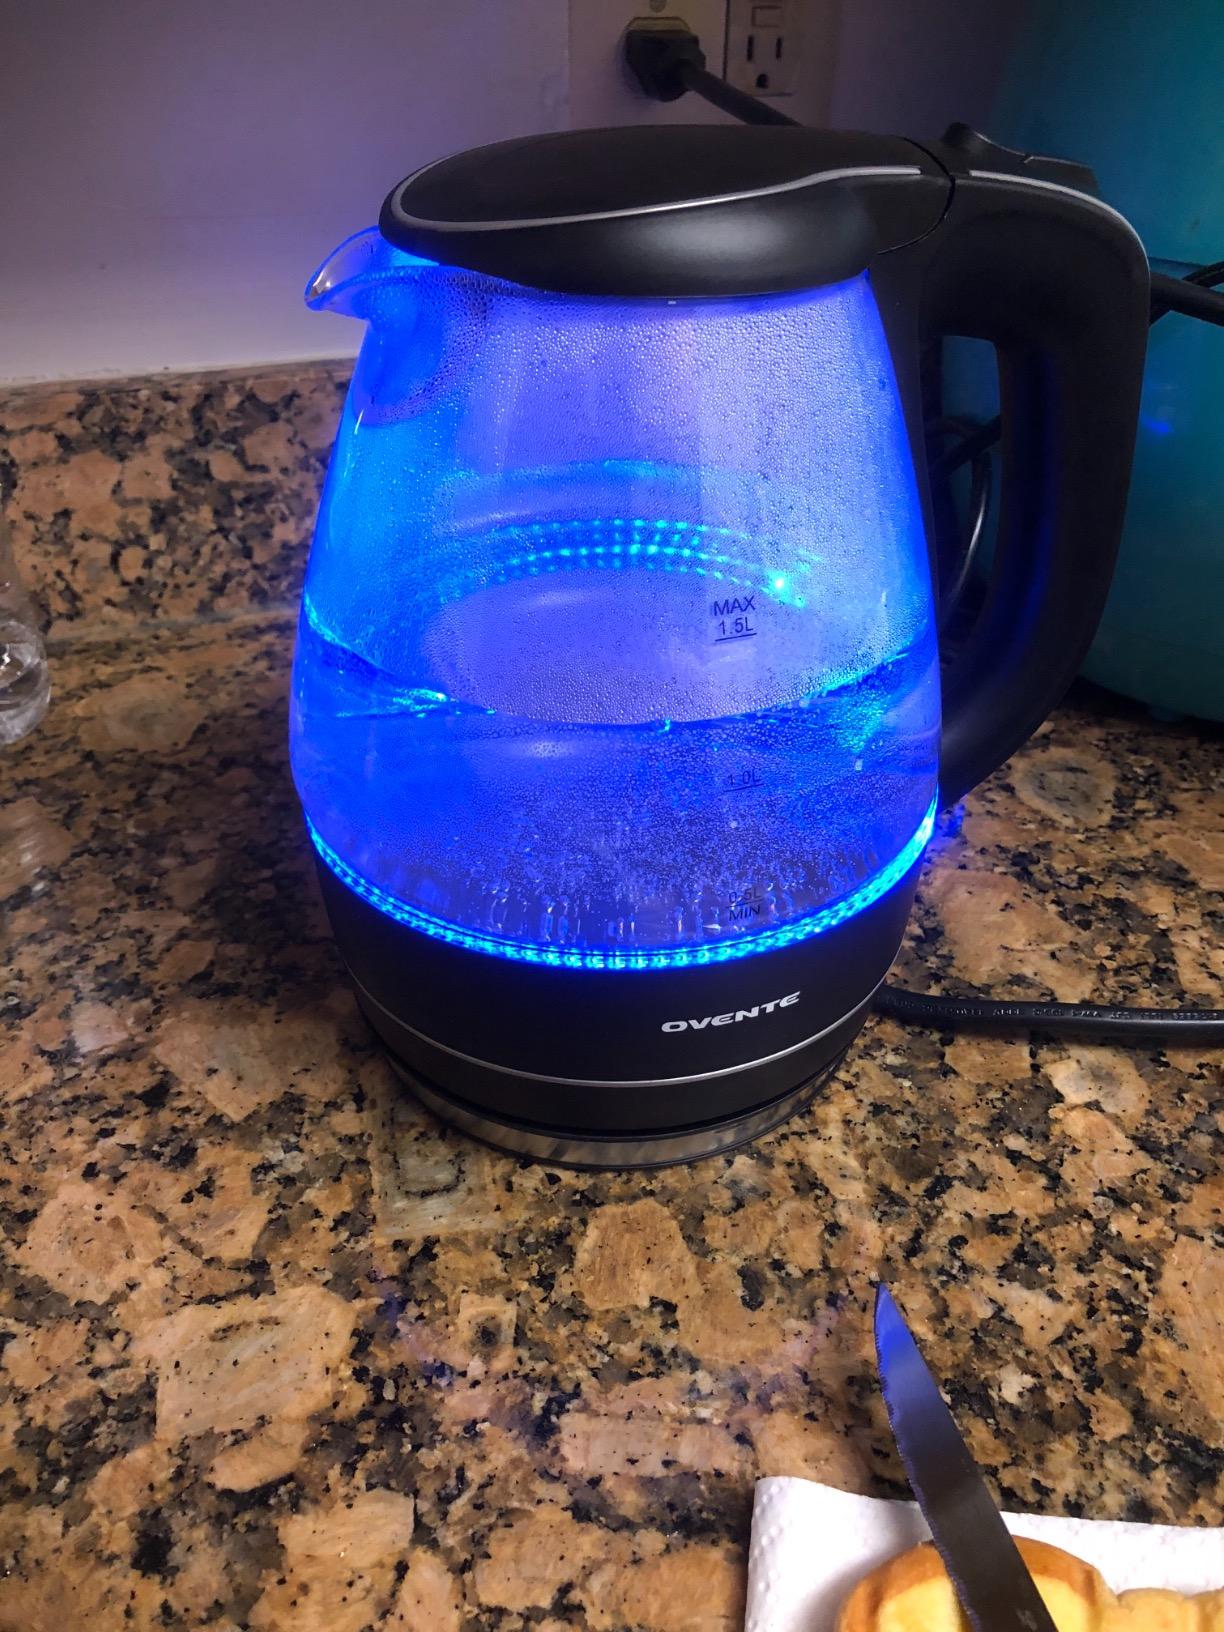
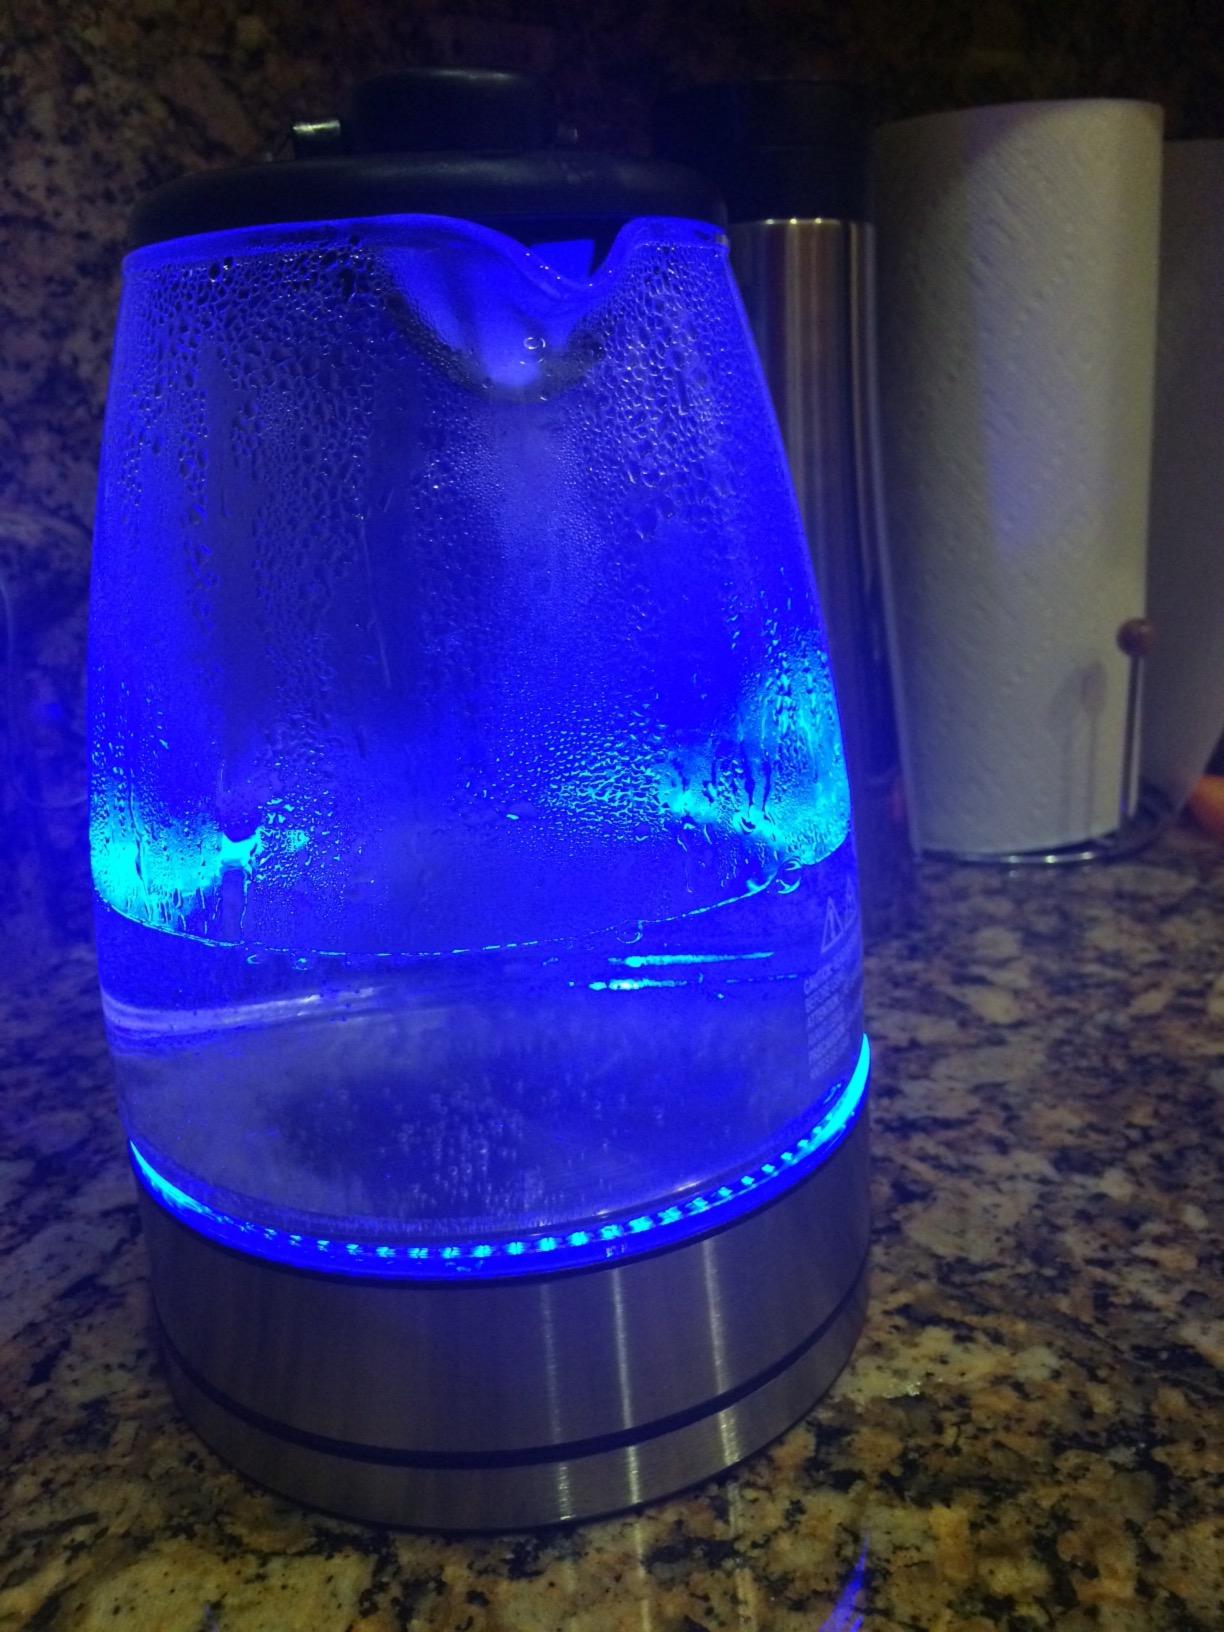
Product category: items_kettle
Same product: no